Tanec

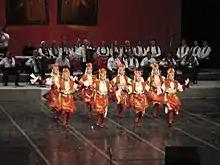

Clarinetist and composer Tale Ognenovski. Ognenovski performed with Tanec during their 1956 66-date tour of United States of America and Canada. As a clarinet he performed the Macedonian folk dances "Zhensko Chamche" and "Beranche" in Vardar Film’s 1955 production of "Ritam i zvuk (Rhythm and Sound)".